Kyle Brady

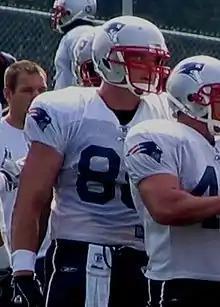
Brady with the New England Patriots in 2007

Kyle James Brady (born January 14, 1972) is an American former professional football player who was a tight end for 13 seasons in the National Football League (NFL) for the New York Jets, Jacksonville Jaguars and New England Patriots. He played college football for the Penn State Nittany Lions, earning first-team All-American honors in 1994. He was the Jets' first round draft choice in the 1995 NFL draft.